APc-1-class transport

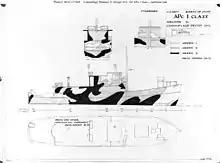
"APc-1"-class small coastal transport, drawing in camouflage, measure 31, design 20-L

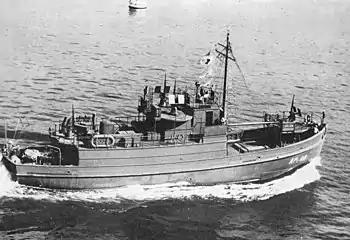
USS "APc-46", underway a US Navy "APc-1"-class Small Coastal Transport

"APc-1"-class small coastal transports were a troopship design used during World War 2 for the United States Navy (USN). These ships were assigned to the Pacific War where they transported supplies, personnel and munitions around the Island hopping campaign. Many of the ships were under threat of air, sea and submarine attack. A few ships of the class received battle stars for combat valor, including USS "APc-15", USS "APc-22", USS "APc-25" and USS "APc-26". The wooden-hulled ships were built by many different shipyards. Following the war, many of them were converted to fishing vessels.